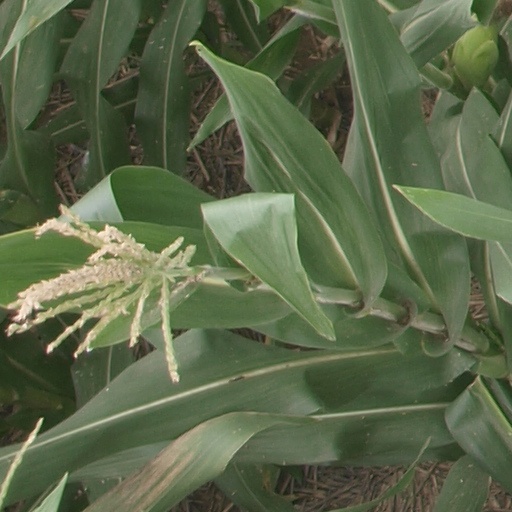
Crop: maize; corn